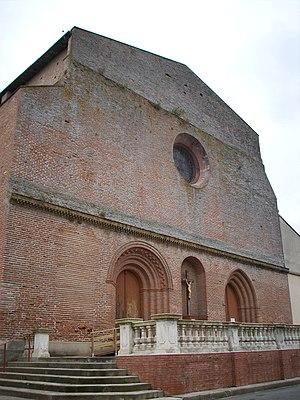
Église Sainte-Vierge-de-la-Nativité de Cintegabelle (31)
Cintegabelle est une commune française située dans le département de la Haute-Garonne, en région Occitanie.
La liste des églises de la Haute-Garonne recense de manière exhaustive les églises situées dans le département français de la Haute-Garonne.
Cet article recense une partie des monuments historiques de la Haute-Garonne, en France.